Cecil Burney

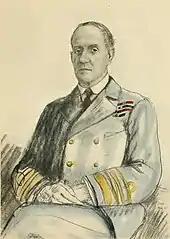
A 1917 portrait of Cecil Burney by Francis Dodd.

Burney was appointed Second Sea Lord in November 1916. However, in September 1917 he was removed, despite the opposition of First Sea Lord Sir John Jellicoe, on the insistence of both the Prime Minister David Lloyd George and the First Lord of the Admiralty Eric Geddes, who wanted a younger man in the post. Burney became Commander-in-Chief, Coast of Scotland instead in October 1917.